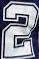
Number: 2